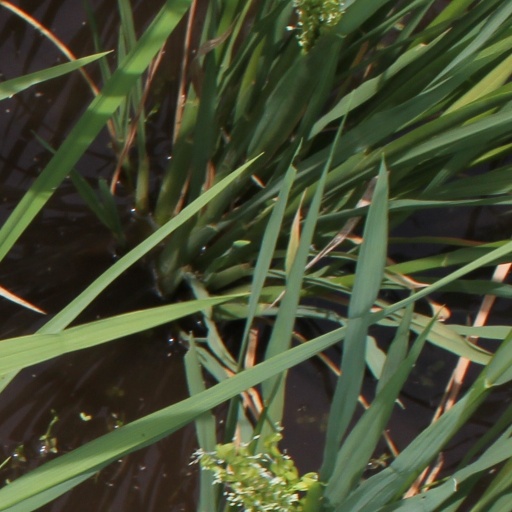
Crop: rice